Lou Whitaker

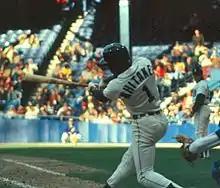
Whitaker bats at Tiger Stadium in 1981

Whitaker had another strong season in 1979. He compiled a .286 batting average, drew 78 bases on balls (boosting his on-base percentage to .395), and stole 20 bases.